William Clay Ford Jr.

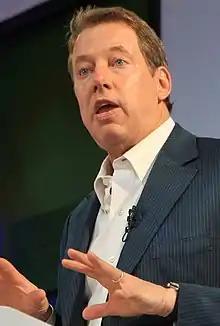
Ford in 2012

William Clay Ford Jr. (born May 3, 1957) is an American businessman, serving as executive chair of Ford Motor Company. The great-grandson of company founder Henry Ford, Ford joined the board in 1988 and has served as chair since January 1999. Ford also served as the president, CEO, and COO until turning over those roles to former Boeing executive Alan Mulally in September 2006. Ford is also the vice chairman of the Detroit Lions NFL franchise. Ford serves as a chairman of the United States-Mexico Chamber of Commerce.